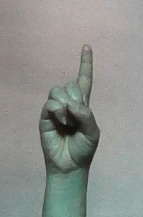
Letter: bb